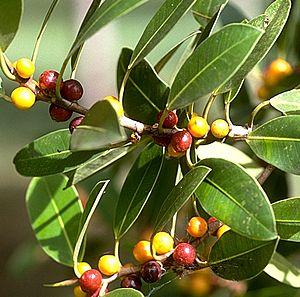
Niuafoʻou, aussi appelée Tin Can Mail Island et anciennement Good Hope Island, est une île volcanique au nord des Tonga dans l'océan Pacifique. Elle est formée de plusieurs lacs volcaniques au milieu du cratère principal, dont le cône s'est effondré à la suite d'une éruption. Ses côtes formées de falaises et l'absence de lagon en rendent l'accès très difficile pour les bateaux. Le volcan est toujours en activité et les éruptions successives ont laissé des coulées de lave sur toute la partie sud-ouest. L'île est également vulnérable aux cyclones.